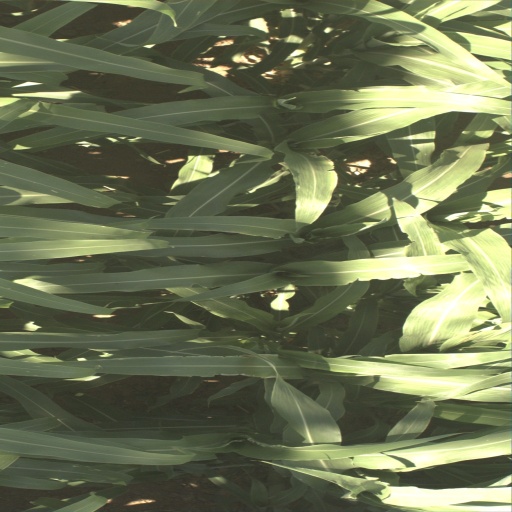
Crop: sorghum